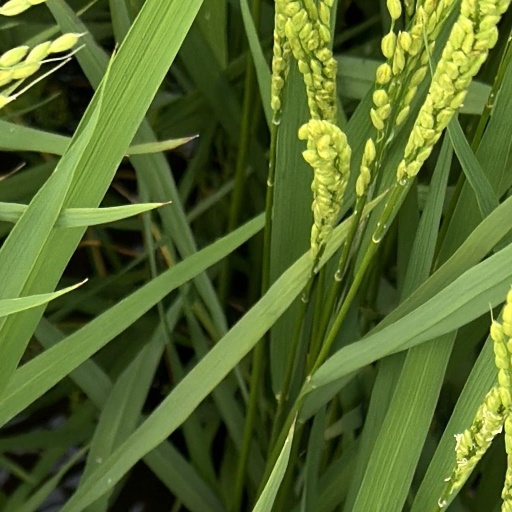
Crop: rice